Valley of the Fallen

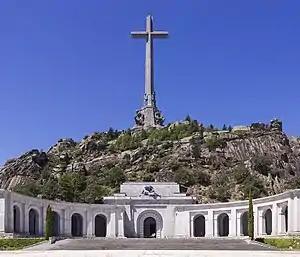
Valle de Cuelgamuros viewed from the esplanade

The Valley of Cuelgamuros (Spanish: "Valle de Cuelgamuros"), previously called the Valley of the Fallen (Spanish: "Valle de los Caídos") until 2022, is a Spanish memorial site in the Sierra de Guadarrama mountain range, dedicated to the memory of those who lost their lives during the Spanish Civil War. Overlooking the municipality of San Lorenzo de El Escorial near Madrid, the memorial was constructed by order of the Nationalist dictator Francisco Franco in 1940. Construction continued until 1958, with the site opening to the public the following year. Franco said that the monument was intended as a "national act of atonement" and reconciliation. The site served as Franco's burial place from his death in November 1975 - despite it not being his intended burial site - until his exhumation on October 24, 2019, following a long and controversial legal process to remove all public glorification of his dictatorship.